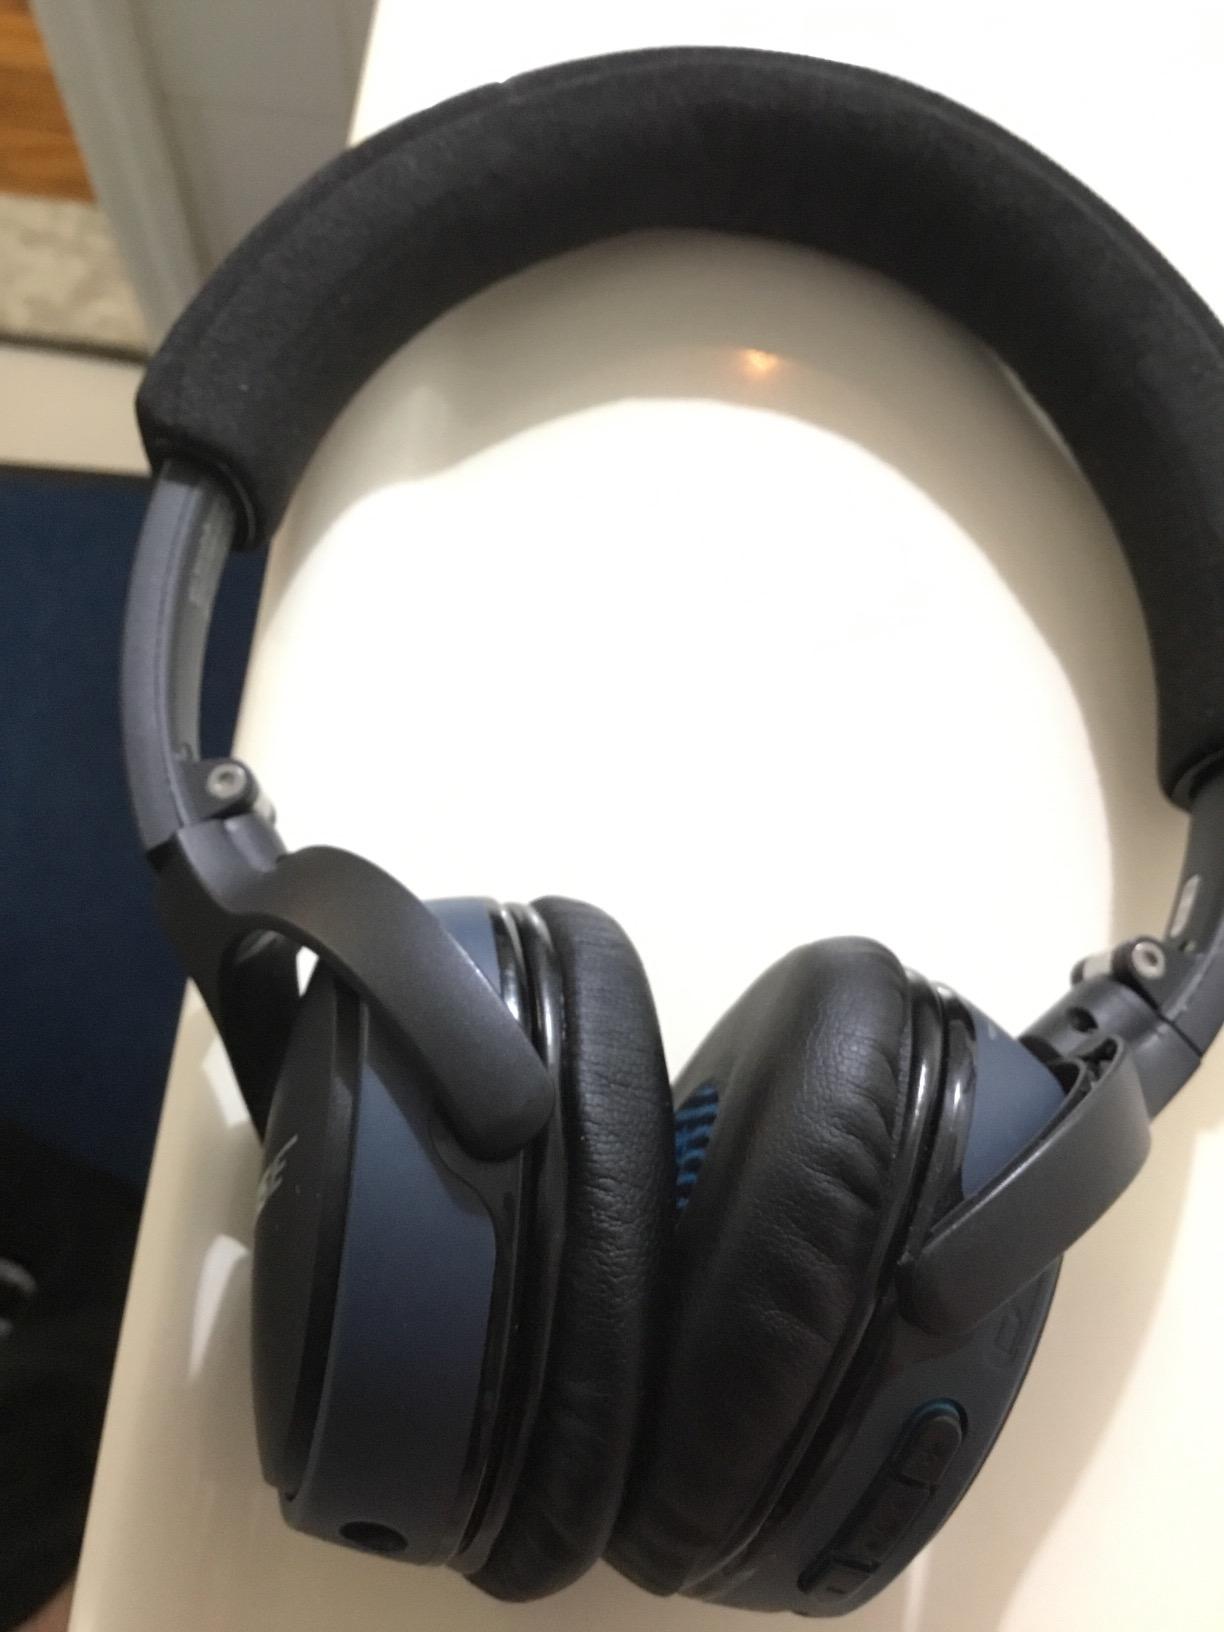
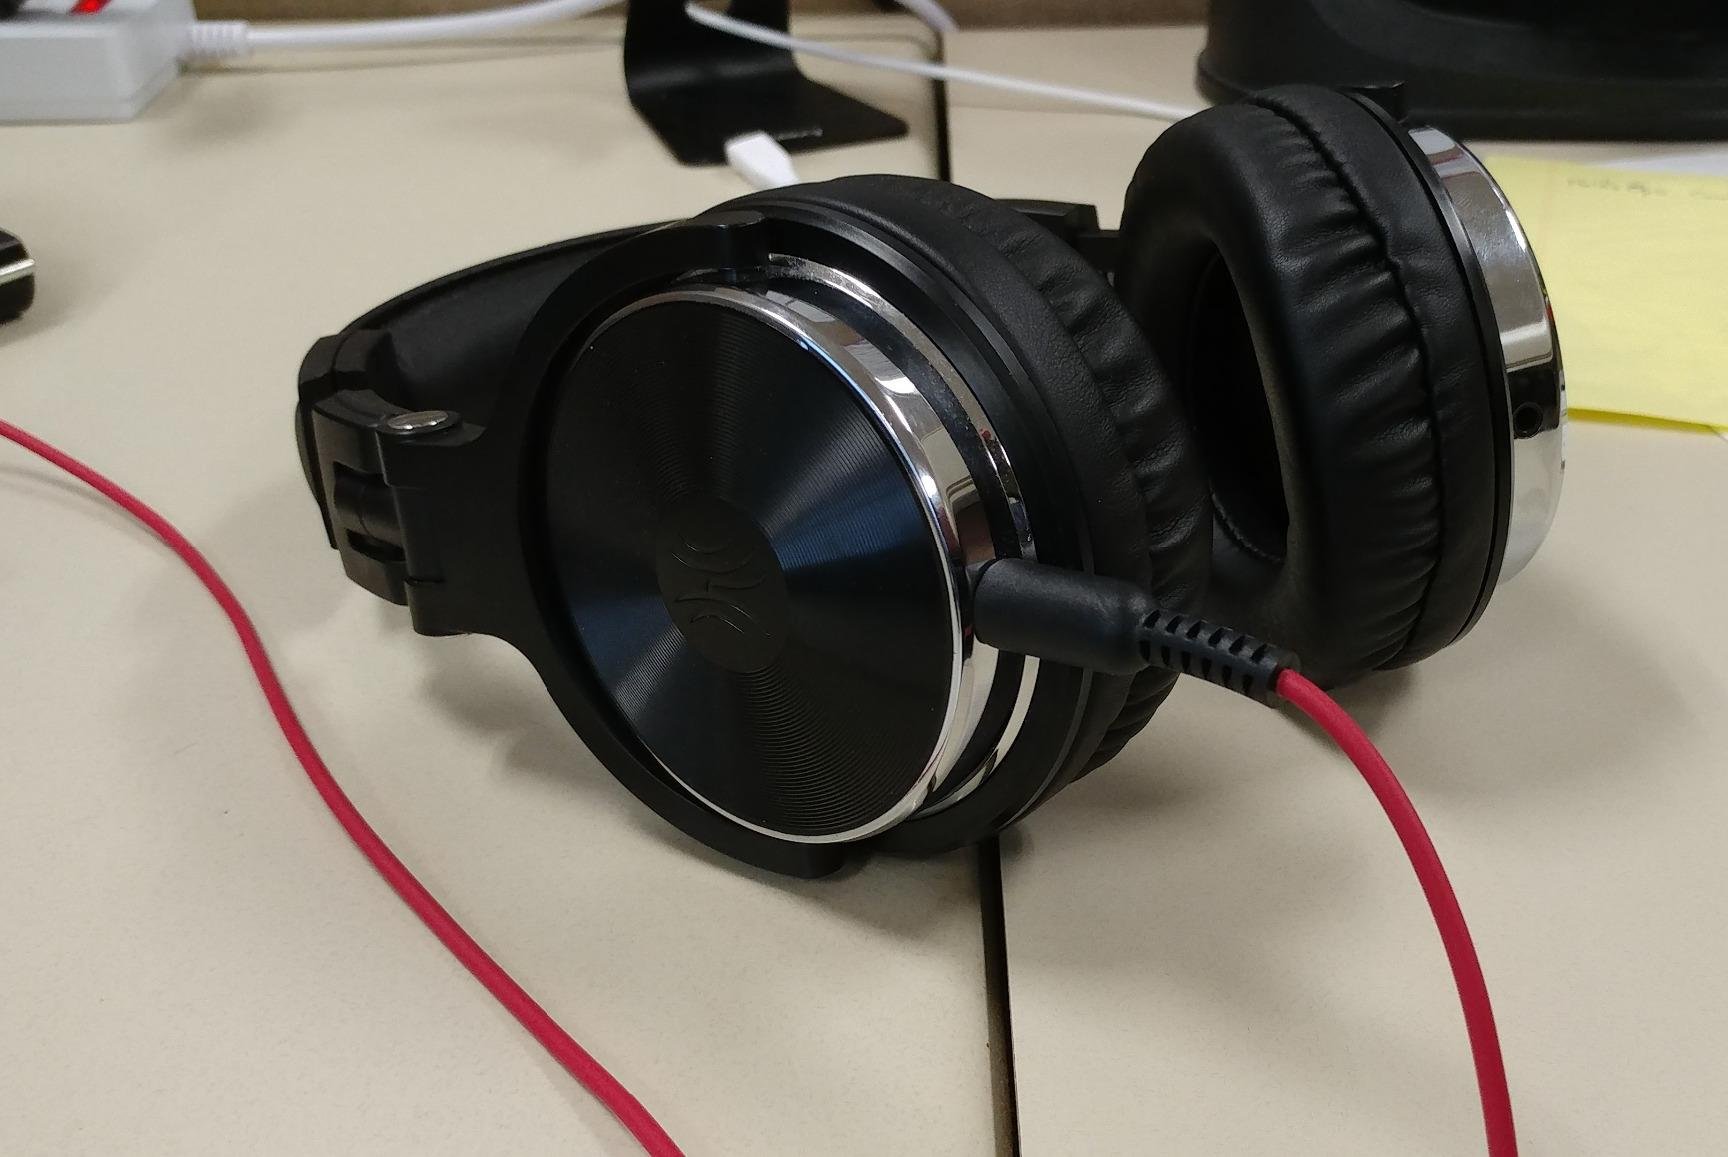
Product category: headphones
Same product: no